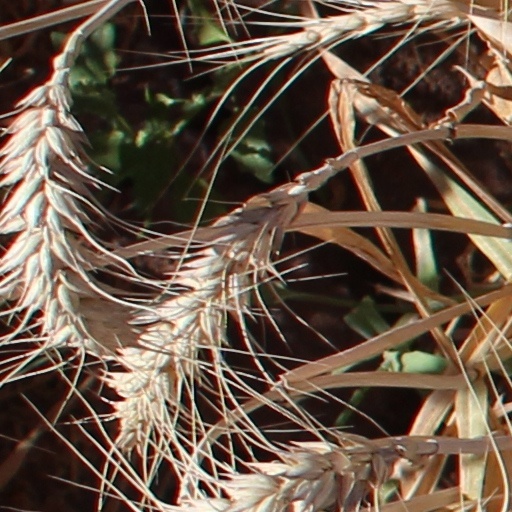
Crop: wheat